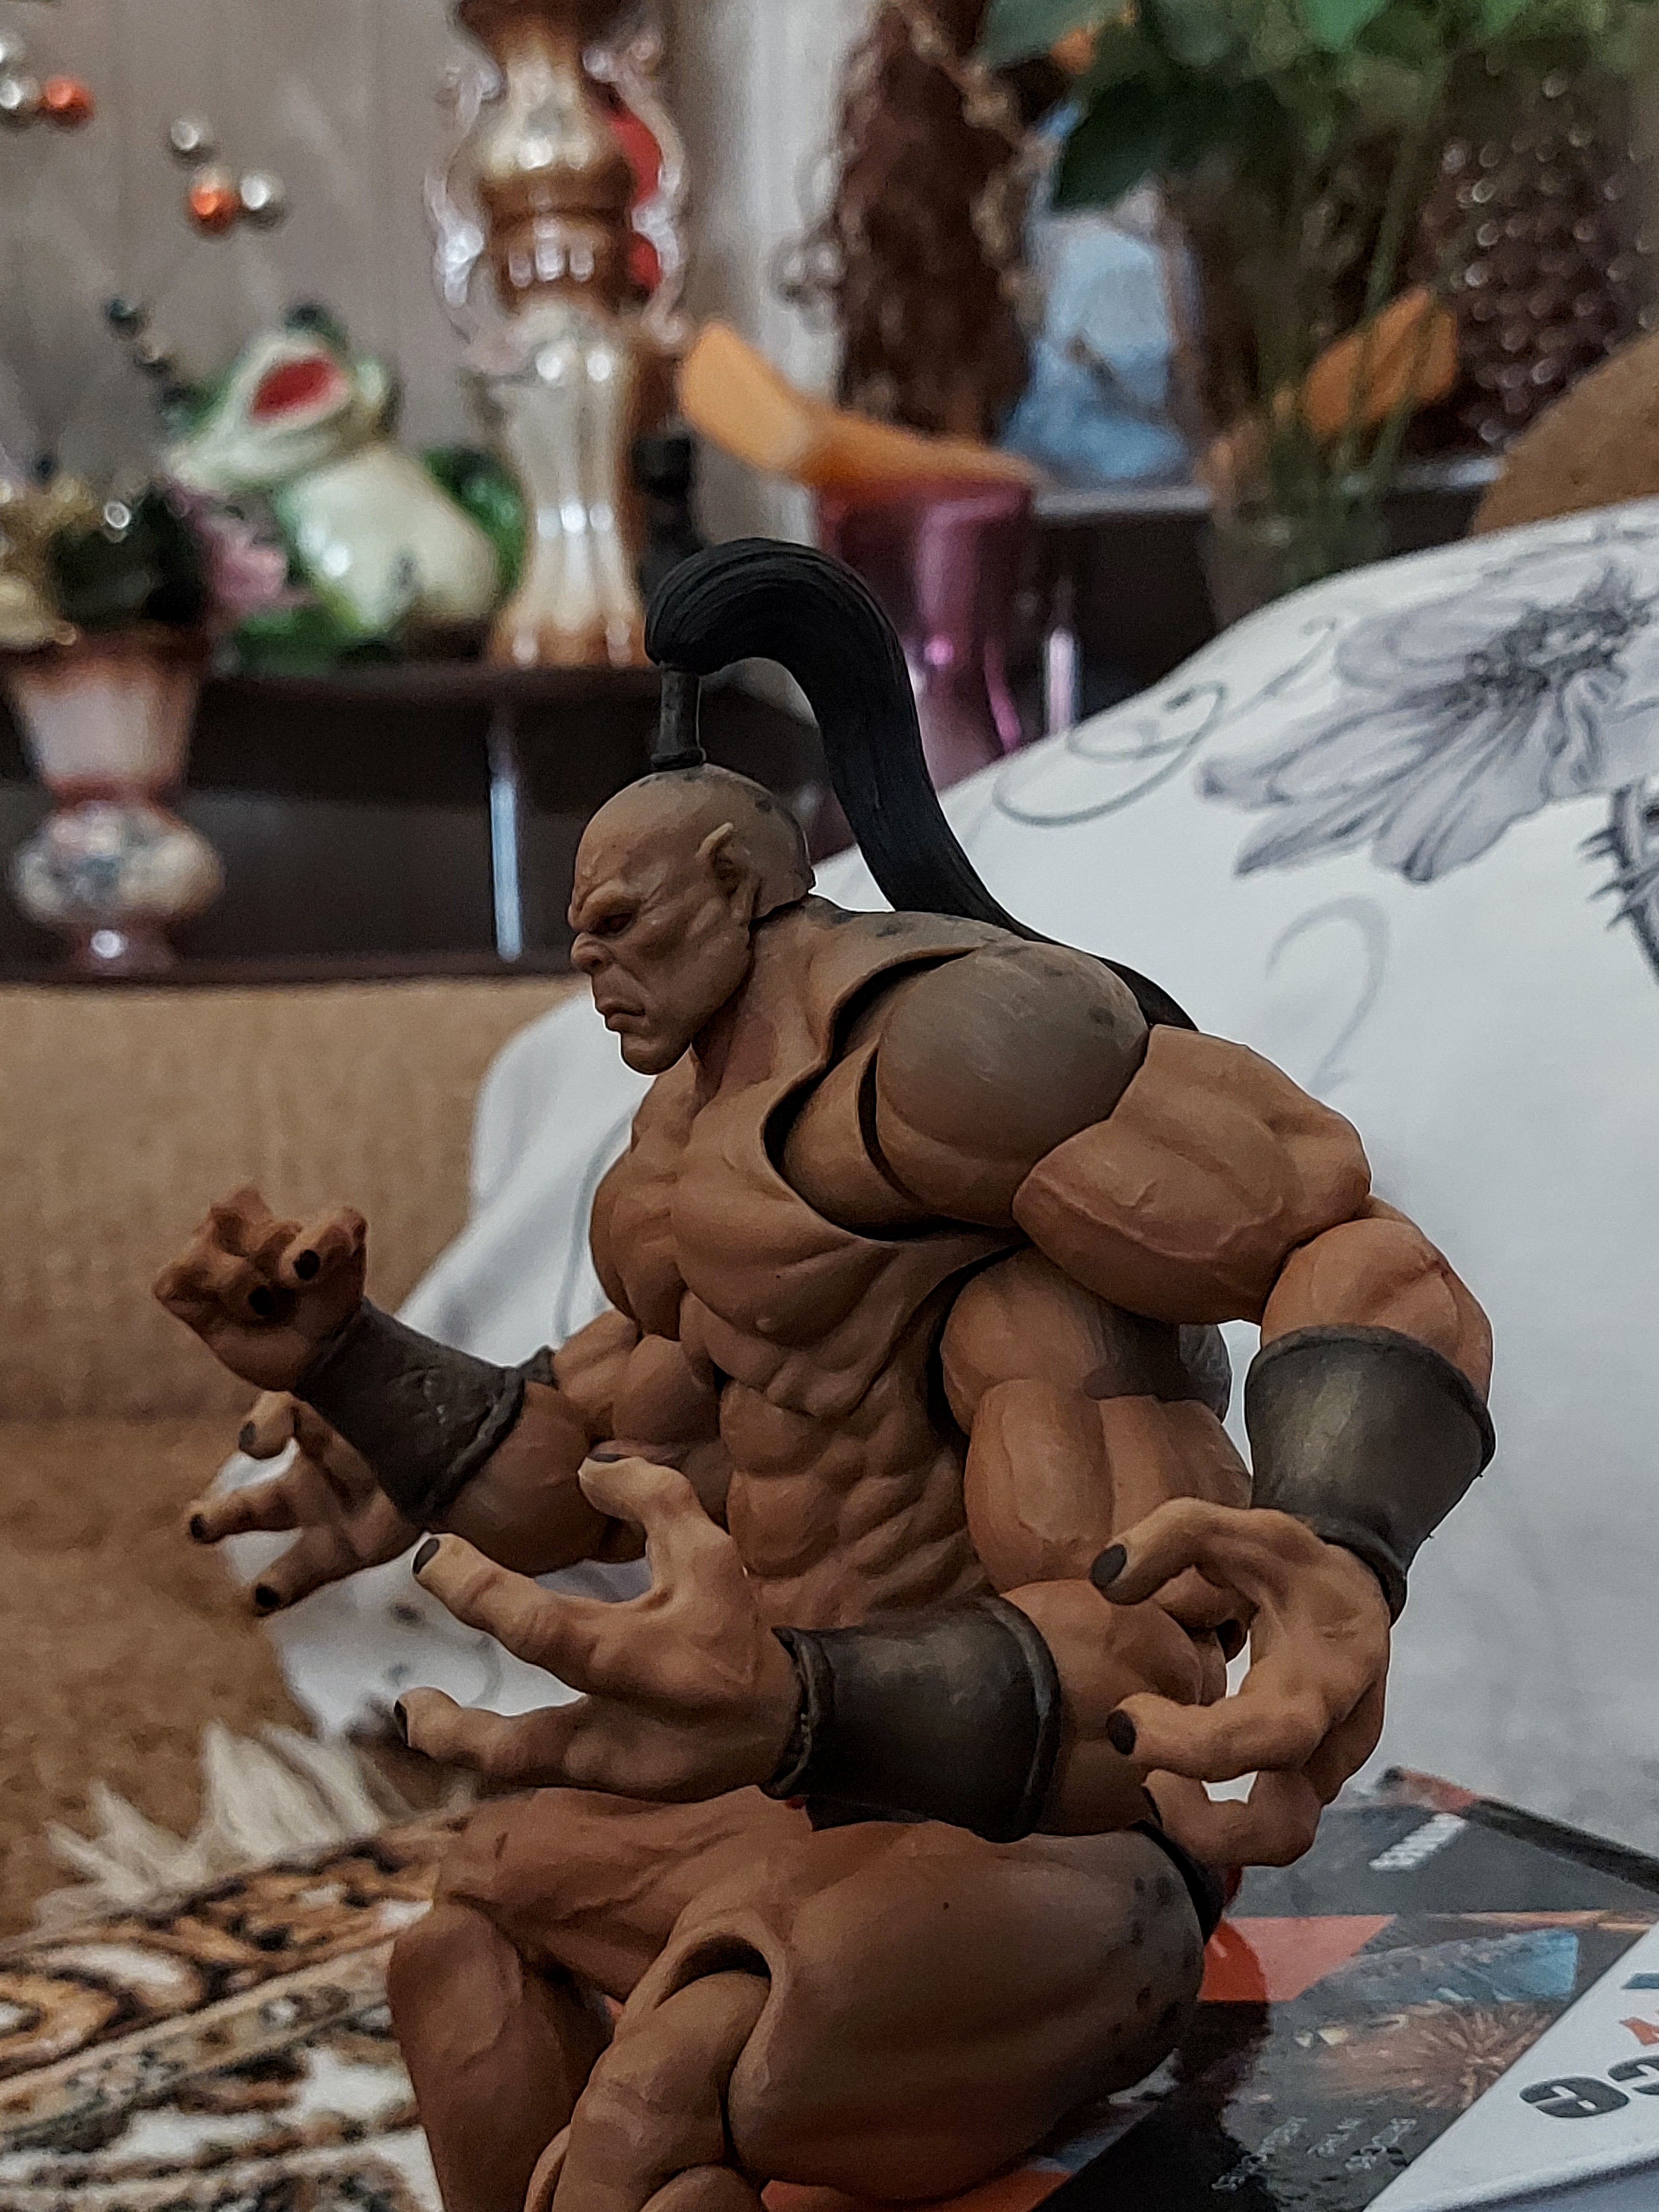
Shokan, storm, collectibles, warrior, fighter, action, figure, gesture, plant, toy, art, chest, sculpture, Barechested, fictional character, event, wood, collectable, metal, action figure, fiction, mythology, figurine, flesh, illustration, animation, costume, lawn ornament, visual arts, hero, superhero, Animated cartoon, tradition, photography, carving, history